A Green Story

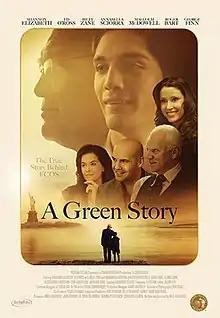

A Green Story is a 2012 biographical drama film written and directed by Nika Agiashvili.